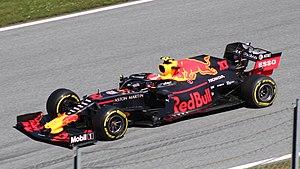
La Red Bull RB15 est la monoplace de Formule 1 engagée par Red Bull Racing et conçue par l'ingénieur britannique Adrian Newey, dans le cadre du championnat du monde de Formule 1 2019. Elle est pilotée par le Français Pierre Gasly, après le départ de Daniel Ricciardo chez Renault, et par le Néerlandais Max Verstappen. Le pilote-essayeur est le Suisse Sébastien Buemi. Pour la première fois de son histoire, l'écurie autrichienne est propulsée par un moteur Honda. La RB15 est lancée par Red Bull Racing le 13 février 2018 à son usine de Milton Keynes.